Communist Party of Western Belorussia

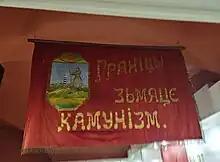
Flag of the Communist Party of Western Belorussia

The Communist Party of Western Belorussia (KPZB) was a banned political party in the Interwar Poland, active in the territory of present-day West Belarus from 1923 until 1939; in Polesie (1932–1933) Słonim county (1934) and Vilnius.